Eagle Tavern (Halifax, North Carolina)

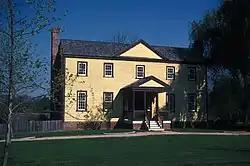

The Eagle Tavern is a historic tavern built in the 1790s in Halifax, Halifax County, North Carolina. The tavern (known as the "Eagle Hotel" in the 1820s) served as an overnight stop for the official traveling party during the visit of the Marquis de Lafayette to the United States. The tavern is demarcated as "E-68" on the North Carolina Highway Historical Marker Program. It is a two-story, pedimented, T-shaped tripartite frame building. Previously located on the lot next to the Church of the Immaculate Conception Catholic Church at 145 South King Street in Halifax, the Eagle Tavern was donated to the Catholic Diocese of Raleigh in the 1963 will of Nanny Gary, a great granddaughter of Michael Ferrall, who then lived in the Eagle Tavern. After accepting the gift from Nanny Gary’s estate, the Diocese determined that it was not feasible to use the Ferrall house (Eagle Tavern) for charitable or religious purposes. The house was then conveyed to the Historic Halifax Restoration Association and the house was moved up King Street in the 1970s to the location of the Halifax Visitors Center where it was restored and interpreted as a museum in the style of the “Eagle Tavern”.